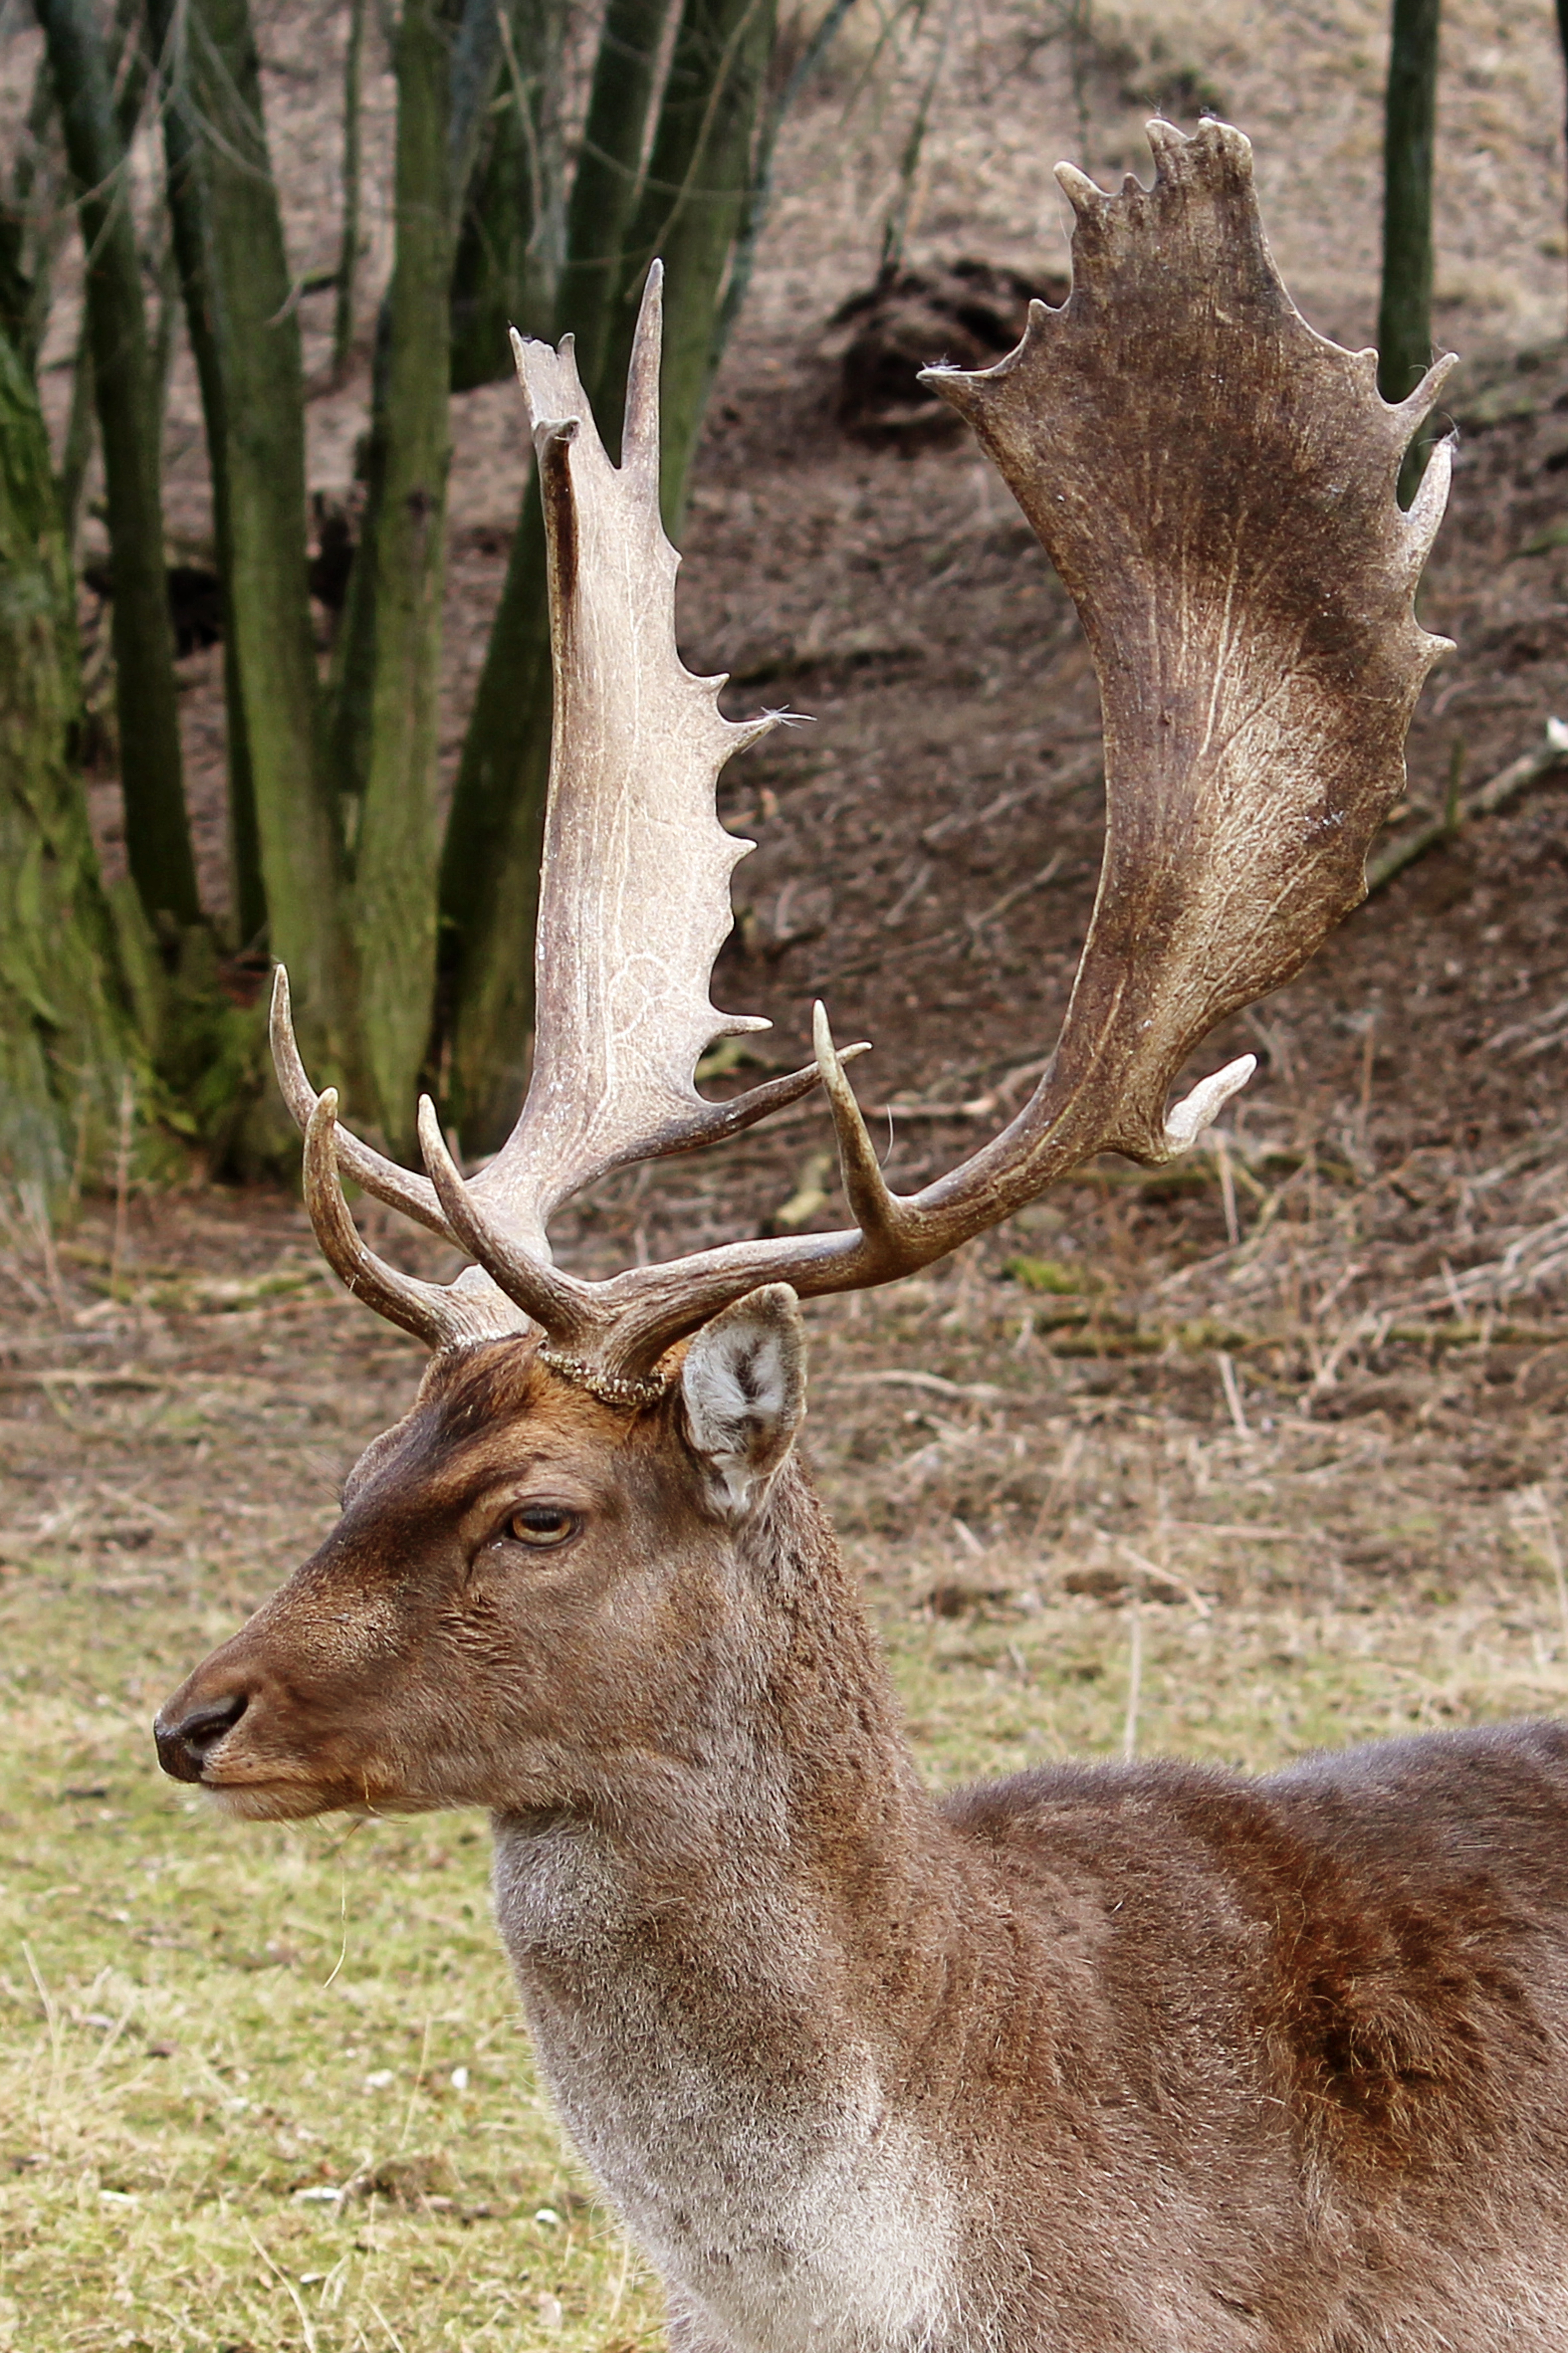
forest, meadow, wildlife, deer, horn, mammal, fauna, antler, vertebrate, hirsch, fallow deer, wildlife photography, elk, animal portrait, white tailed deer, winter time, musk deer, trophy hunting